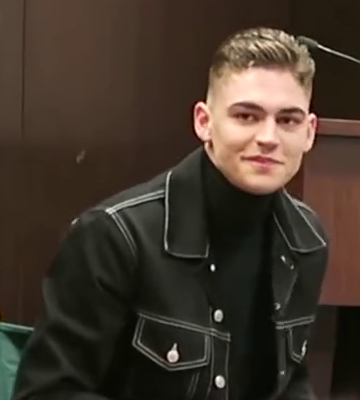
ฮีโร ไฟนส์-ทิฟฟิน

| name = ฮีโร ไฟนส์-ทิฟฟิน
| image = Hero Fiennes-Tiffin NYC 2019.png
| imagesize = 250px
| birthname = ฮีโร โบร์การ์ด ฟอกเนอร์ ไฟนส์-ทิฟฟิน
| birthplace = ลอนดอน ประเทศอังกฤษ
| ส่วนสูง = 188 เซนติเมตร
| father = จอร์จ ทิฟฟิน
| mother = มาร์ธา ไฟนส์
| occupation = นักแสดง, นายแบบ, โปรดิวเซอร์
| yearsactive = 2551–ปัจจุบัน
| notable role = ฮาร์ดิน สก็อตต์ จากภาพยนตร์ After (2562)
| ส่วนเกี่ยวข้อง = มาร์ค ไฟนส์ (คุณตา)เจนนิเฟอร์ แลช (คุณยาย)เรล์ฟ ไฟนส์ (น้าชาย)โจเซฟ ไฟนส์ (น้าชาย)แม็กนัส ไฟนส์ (น้าชาย)โซฟี ไฟนส์ (น้าสาว)เจคอบ ไฟนส์ (น้าชาย)ไททัน ไฟนส์-ทิฟฟิน (พี่ชาย)เมอร์ซี ไฟนส์-ทิฟฟิน (น้องสาว)
| imdb_id = nm2842005
ฮีโร โบร์การ์ด ฟอกเนอร์ ไฟนส์-ทิฟฟิน (ภาษาอังกฤษ|อังกฤษ: Hero Beauregard Faulkner Fiennes-Tiffin) หรือชื่อในการแสดงว่า ฮีโร ไฟนส์-ทิฟฟิน เป็นนักแสดง, นายแบบ และโปรดิวเซอร์ชาวอังกฤษ เขาเป็นที่รู้จักจากบทบาท ฮาร์ดิน สก็อตต์ จากภาพยนตร์ของเน็ตฟลิกซ์เรื่อง "อาฟเตอร์" (After) ในปี พ.ศ. 2562 และบทบาท ลอร์ดโวลเดอมอร์|ทอม ริดเดิ้ล อายุ 11 ปีในภาพยนตร์เรื่อง "แฮร์รี่ พอตเตอร์กับเจ้าชายเลือดผสม (ภาพยนตร์)|แฮร์รี่ พอตเตอร์กับเจ้าชายเลือดผสม" (ซึ่งบทบาท "ลอร์ดโวลเดอมอร์" แสดงโดย เรล์ฟ ไฟนส์ น้าชายของเขา) "Casting Is Complete on 'Harry Potter and the Half-Blood Prince.'" Distributed by "PR Newswire" on behalf of :en:Warner_Bros.|Warner Bros. Pictures, 16 November 2007.
== ประวัติ ==
ฮีโร ไฟนส์-ทิฟฟิน เกิดเมื่อวันที่ 6 พฤศจิกายน พ.ศ. 2540 ณ ลอนดอน ประเทศอังกฤษ เป็นบุตรชายของ จอร์จ ทิฟฟิน ผู้กำกับภาพยนตร์ และ มาร์ธา ไฟนส์ ผู้กำกับภาพยนตร์, นักเขียน และผู้ผลิต "Who Is Hero Fiennes Tiffin? Everything You Need To Know About The 'After' Star". "ELLE". โดยเขามีพี่น้องทั้งหมด 3 คน มีพี่ชายชื่อ ไททัน ไฟนส์-ทิฟฟิน และน้องสาวชื่อ เมอร์ซี ไฟนส์-ทิฟฟิน ซึ่งฮีโรเป็นสมาชิกคนหนึ่งของครอบครัว Twisleton-Wykeham-Fiennes และเขายังเป็นเหลนของ มอริซ ไฟนส์ เป็นหลานของ เรล์ฟ ไฟนส์ และโจเซฟ ไฟนส์ นักแสดงที่มีชื่อเสียง:en:Charles_Mosley_(genealogist)|Mosley, Charles, ed. (2003). ":en:Burke's_Peerage|Burke's Peerage, Baronetage & Knighthood" (107 ed.). Burke's Peerage & Gentry. p. 3534. :en:International_Standard_Book_Number|ISBN :en:Special:BookSources/978-0-9711966-2-9|978-0-9711966-2-9.
=== การเข้าสู่วงการบันเทิง ===
ฮีโร ไฟนส์-ทิฟฟิน ได้ปรากฏตัวในบทบาทแสดงนำในภาพยนตร์เรื่อง "Bigga than Ben" ในปีพ.ศ. 2551 หลังจากนั้นเขาได้ทำการแคสติงบท ทอม ริดเดิ้ล พร้อมกับผู้อื่นอีกหลายพันคนที่มาแคสติงบทนี้และเขาถูกคัดเลือกAlberge, Dalya. "Voldemort's nephew has the villainous blood for film role." ":en:The_Times|The Times", 17 November 2007. ทำให้สำนักข่าวเขียนข่าวว่า 'เขาได้แสดงบทนี้เพราะความสัมพันธ์ทางครอบครัว' "Jennifer Lopez Elected 'Governess'". ":en:New_York_(magazine)|New York". 29 July 2008. แต่ทาง เดวิด เยตส์ ผู้อำนวยการสร้างภาพยนตร์เรื่อง "แฮร์รี่ พอตเตอร์กับเจ้าชายเลือดผสม" ได้ออกมากล่าวว่า ฮีโร ไฟนส์-ทิฟฟิน สามารถค้นหา 'พื้นที่ของความมืด' ในการอ่านบทแต่ละบรรทัดได้ นอกจากนี้เขายังกล่าวเพิ่มอีกว่า 'เขาไม่ได้คัดเลือกเพราะความสัมพันธ์ของเขากับ เรล์ฟ ไฟนส์ ฮีโรเป็นนักแสดงที่มีสมาธิและมีวินัย รวมถึงมีมุมและอารมณ์มืด แสดงจิตวิญญาณของตัวละครที่สามารถทำให้บทบาท ทอม ริดเดิ้ล มีชีวิตขึ้นมาได้'Jensen, Jeff. "There Will Be 'Half-Blood.'". "Entertainment Weekly", Iss. #1007/1008, 22/29 August 2008. pg. 39.Puig, Claudia. "'Potter' trailer unveils a young Voldemort." "USA Today", Life section, 30 July 2008.
ในปี พ.ศ. 2561 ฮีโรถูกเปิดเผยผ่านทางเดอะนิวยอร์กไทมส์ว่าจะเป็นนักแสดงนำในภาพยนตร์เรื่อง "After" ในบทบาท ฮาร์ดิน สก็อตต์ ซึ่งถูกสร้างจากหนังสือที่ขายดีที่สุดอย่าง "After" และมีภาคต่อคือเรื่อง "After We Collided" ในปี พ.ศ. 2562 ได้มีประกาศออกมาว่า ฮีโร ไฟนส์-ทิฟฟิน จะทำการแสดงคู่กับนักแสดงหญิง โจฟีน แลงฟอร์ด ในบทบาทเดิม "'After' Movie: Release Date, Cast, Plot, Trailers, And Everything You Need To Know". "PopBuzz". นอกจากนี้เขายังได้รับรางวัล 'Choice Drama Movie Actor' ในปี พ.ศ. 2562 อีกด้วย "Teen Choice Awards: Full List of Winners". "Billboard". 11 August 2019.
== ผลงาน ==
=== ภาพยนตร์ ===
| rowspan = "1"| 2551 || "Bigga Than Ben" || สปาร์ทัก
|-
| rowspan = "1"| 2552 || "แฮร์รี่ พอตเตอร์กับเจ้าชายเลือดผสม|Harry Potter and the Half-Blood Prince" || ทอม ริดเดิ้ล
|-
| rowspan = "1"| 2555 || "Private Peaceful" || ยัง ชาร์ลี
|-
| rowspan="1" | 2559 || "Possession With Intent To Supply" || แจ็ค
|-
| rowspan="1" | 2560 || "ERDEM X H&M The Secret Life of Flowers" || อดัม
|-
| rowspan = "1" | 2562 || "After"|| ฮาร์ดิน สก็อตต์
|-
| rowspan = "2" | 2563 || "The Silencing" || บรูกส์
|-
| "After We Collided" || ฮาร์ดิน สก็อตต์
|-
| rowspan = "3" | 2564 || "After We Fell" || ฮาร์ดิน สก็อตต์
|-
|
=== ละครโทรทัศน์ ===
| rowspan = "2"| 2561 || "Safe" || โอน ฟูลเลอร์
|-
| "The Tunnel" || ลีโอ
|-
| rowspan = "1"| 2562 ||"Cleaning Up" || เจ็ค
|-
|
== รางวัล ==
| class="wikitable"
!ปี
!รางวัล
!สาขา
!ผลงานที่เข้าชิง
!ผล
|-
| rowspan="2" |2562
| align="center" |Teen Choice Awards
| align="center" |Choice Drama Movie Actor
| rowspan="2" align="center" |"After"
|
|-
| align="center" |Ischia Film Festival
| align="center" |Rising Star
|
|
== อ้างอิง ==
หมวดหมู่:นักแสดง
หมวดหมู่:นายแบบ
หมวดหมู่:บุคคลที่ยังมีชีวิตอยู่
== แหล่งข้อมูลอื่น ==
*
* imdbname:2842005|ฮีโร ไฟนส์-ทิฟฟิน ที่อินเทอร์เน็ตมูวีเดตาเบส
หมวดหมู่:บุคคลที่เกิดในปี พ.ศ. 2540
หมวดหมู่:นักแสดงภาพยนตร์ชาย
หมวดหมู่:นายแบบอังกฤษ
หมวดหมู่:นักแสดงชายจากลอนดอน
หมวดหมู่:ชาวอังกฤษเชื้อสายไอริช
หมวดหมู่:ชาวอังกฤษเชื้อสายสกอตแลนด์
หมวดหมู่:บุคคลจากลอนดอน
หมวดหมู่:ผู้มีชื่อเสียงทางโทรทัศน์
หมวดหมู่:ผู้มีชื่อเสียง